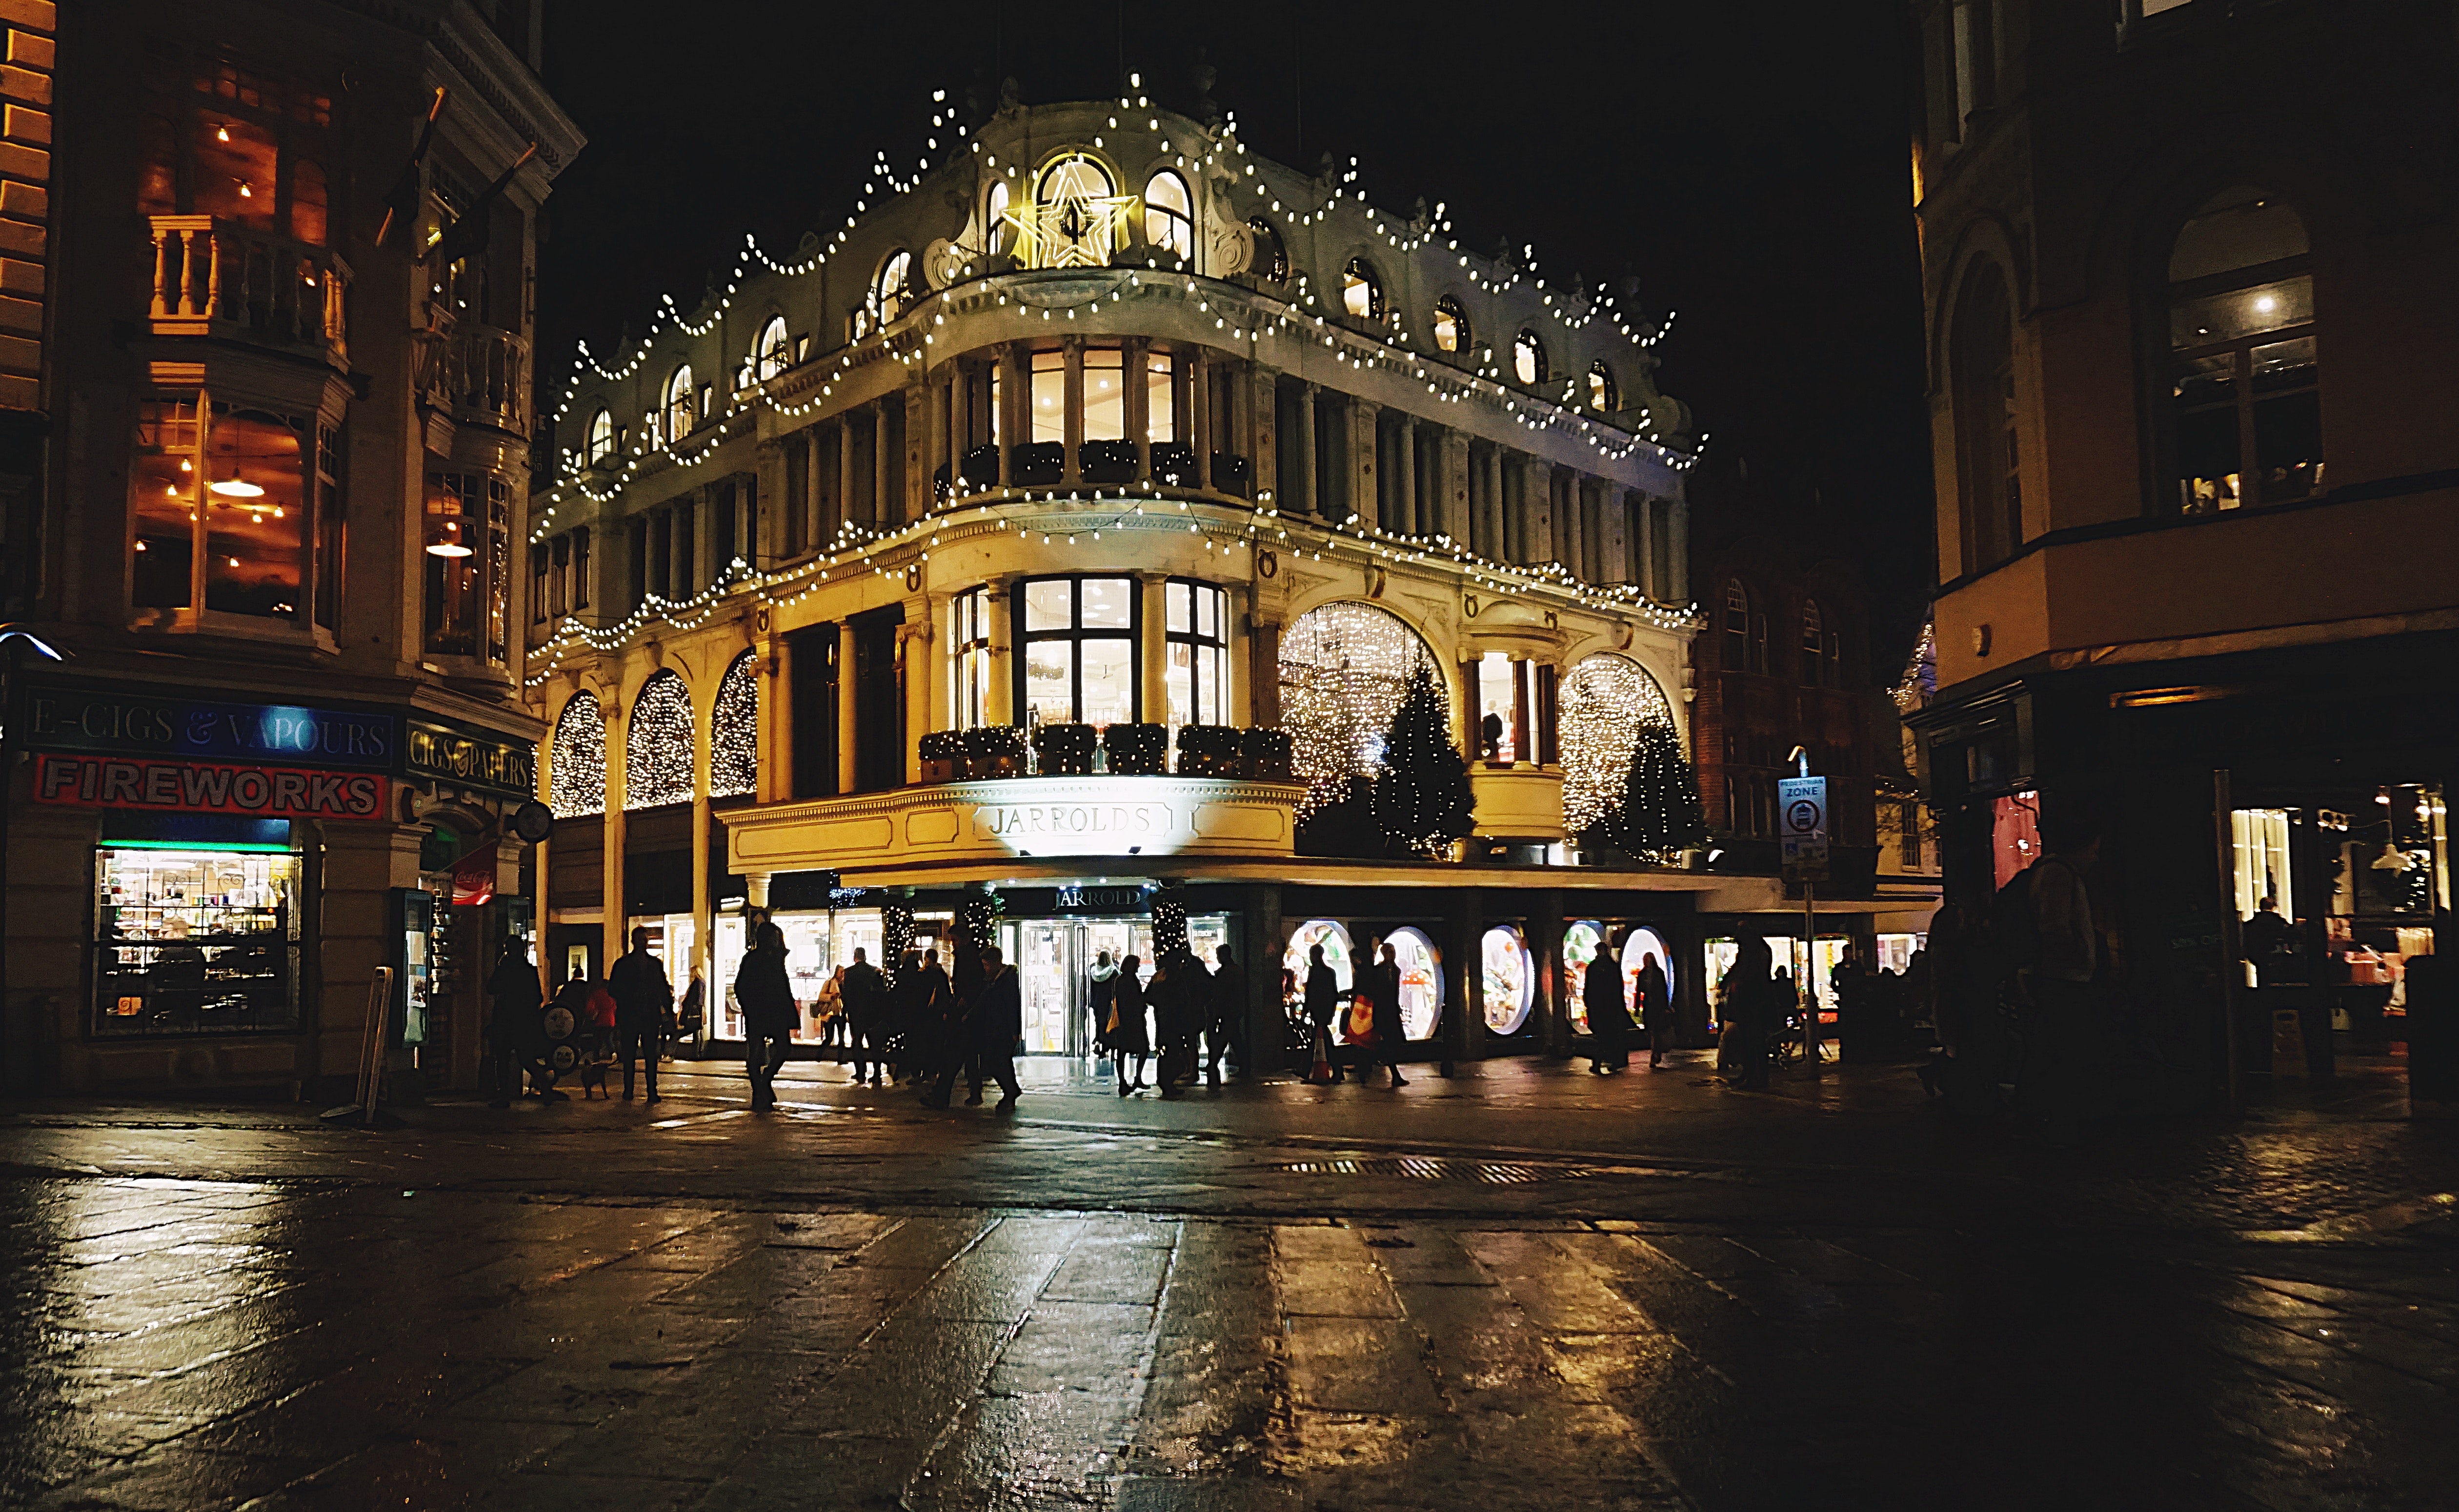
night, landmark, architecture, light, lighting, building, city, sky, reflection, metropolis, town square, mixed use, hotel, tourist attraction, street, tourism, facade, evening, house, downtown